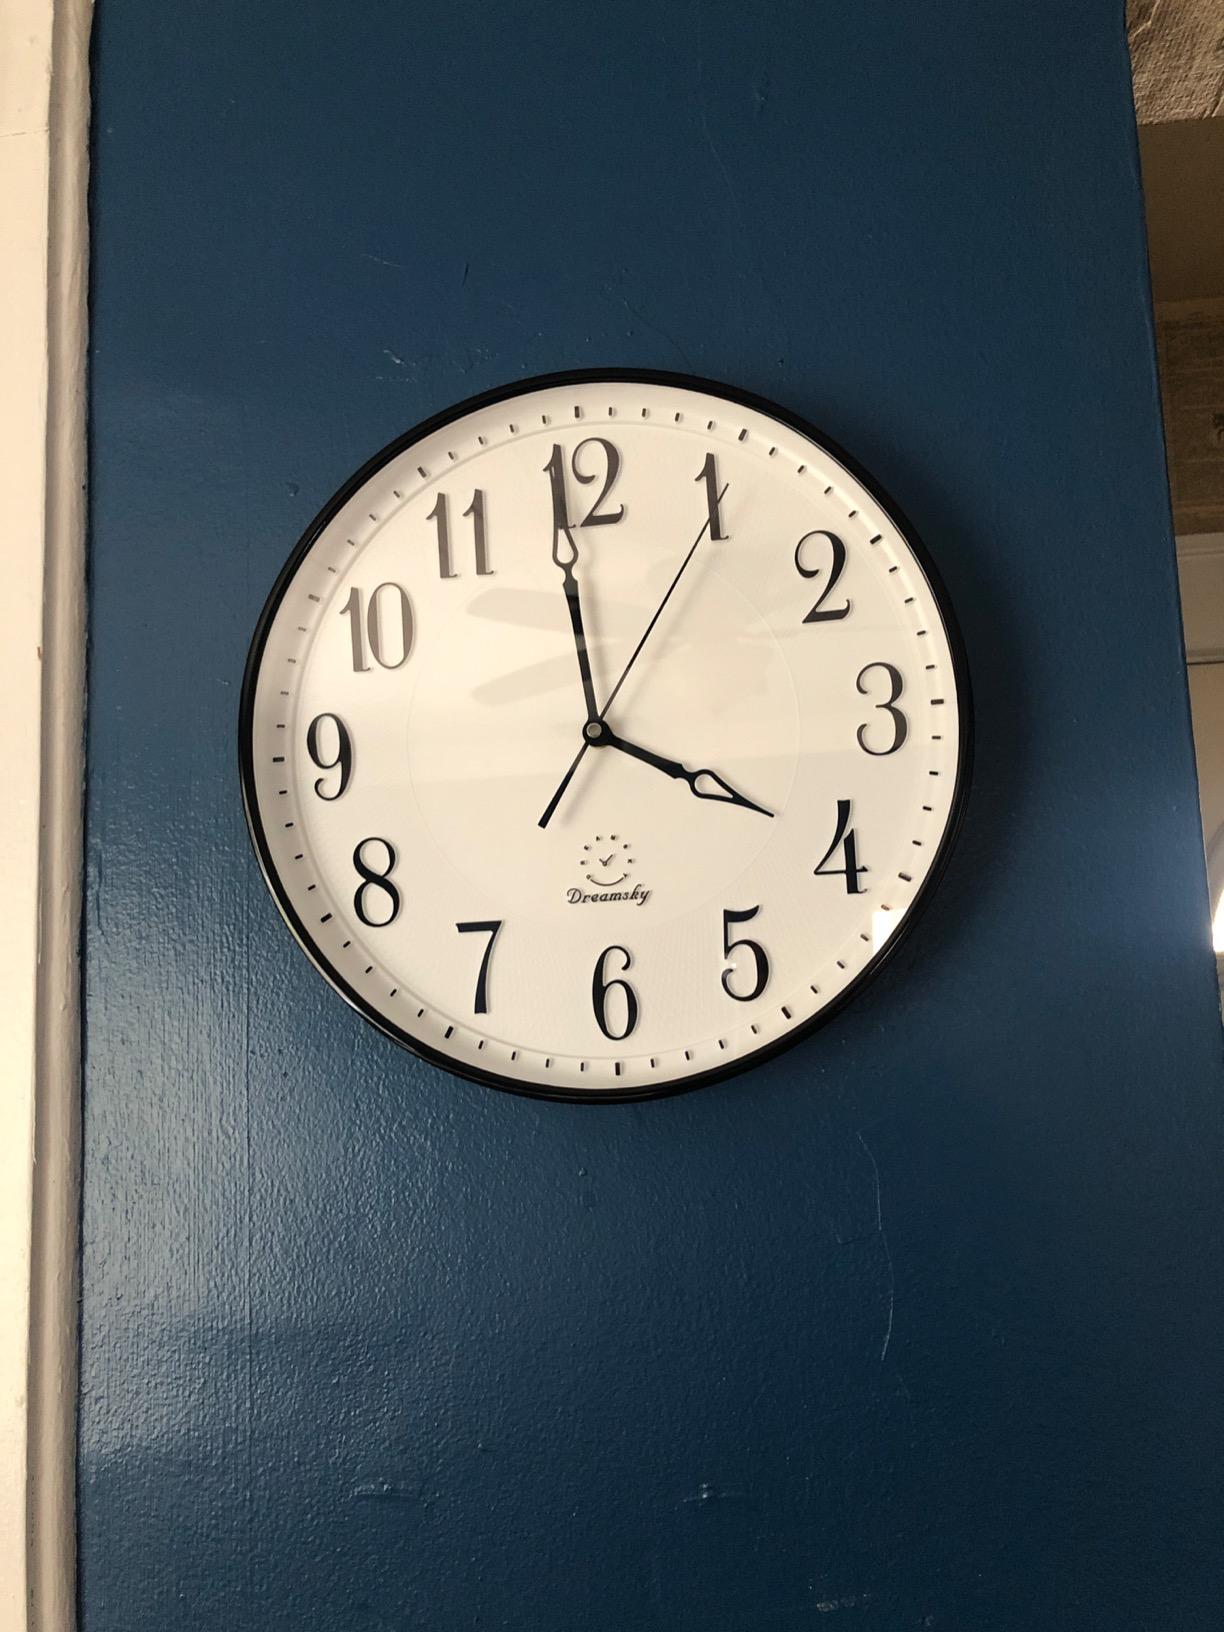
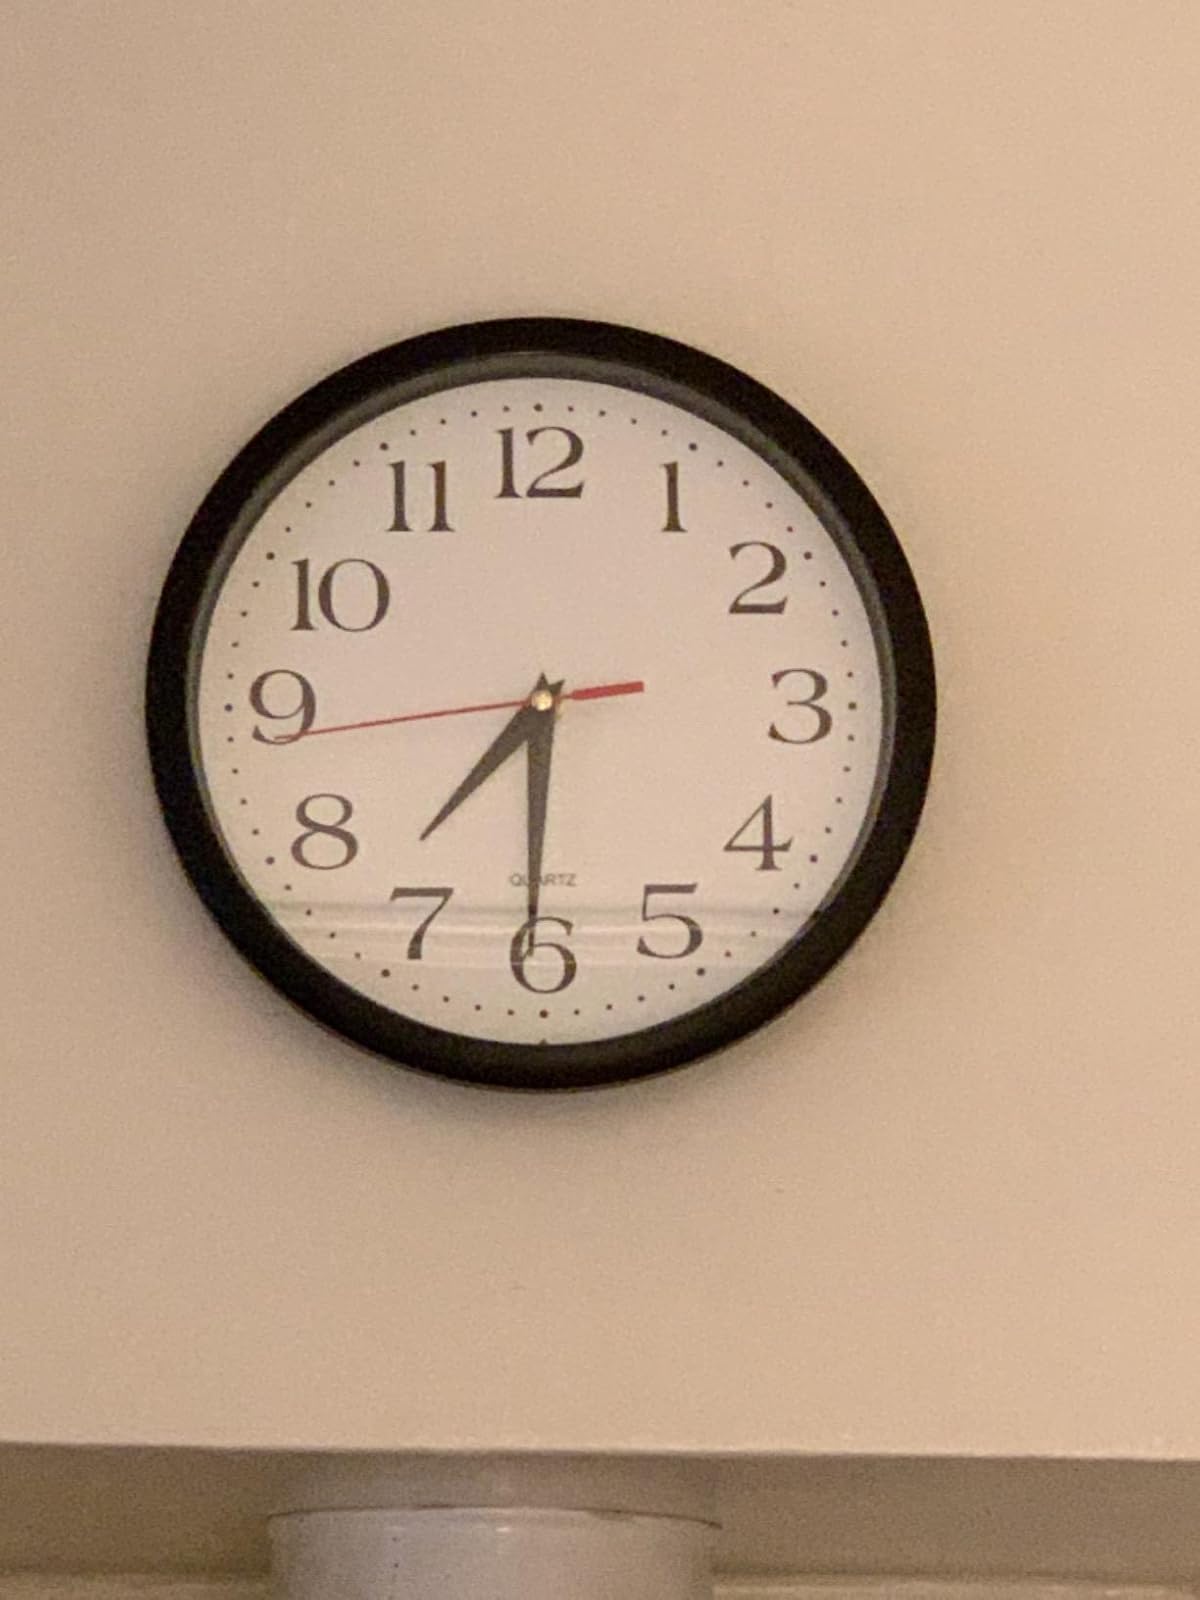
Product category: clock
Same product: no